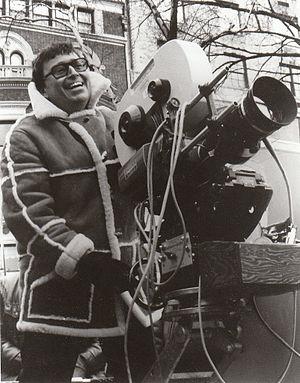
E.W. Swackhamer est un réalisateur et producteur américain, né en 1927 à Middletown, dans le New Jersey et décédé des suites d'un anévrisme de l'aorte, le 5 décembre 1994 à Berlin.